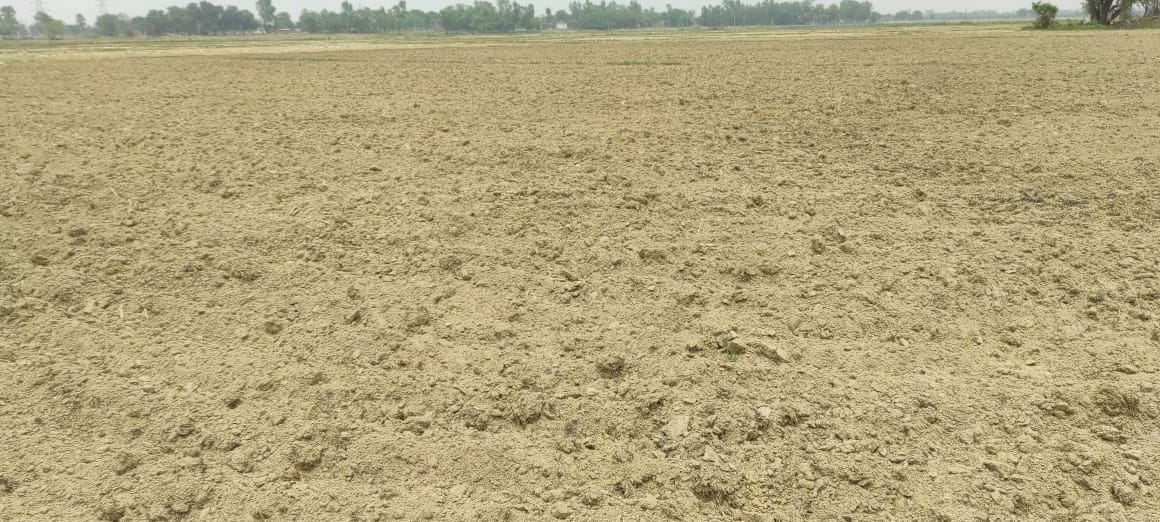
Soil type: Alluvial soil